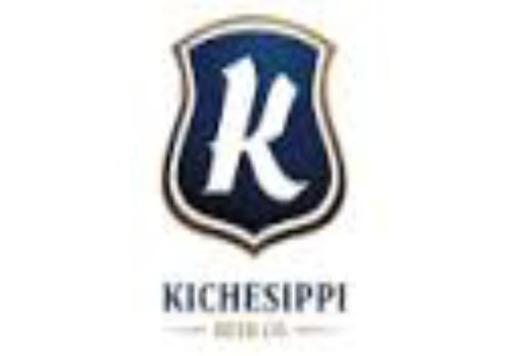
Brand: kichesippi-2
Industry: Food